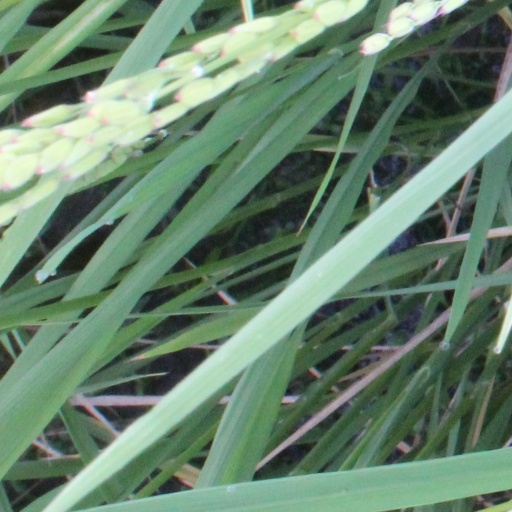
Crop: rice